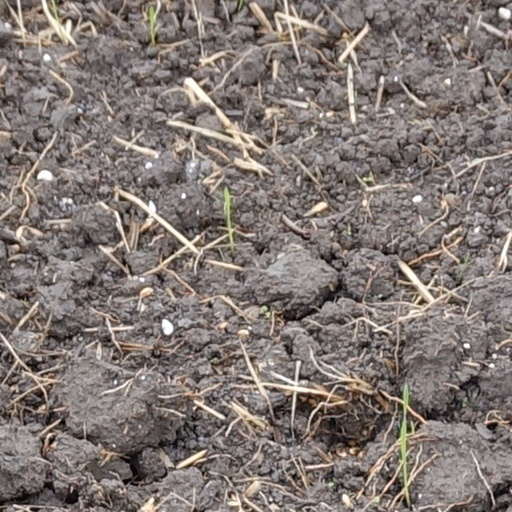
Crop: wheat